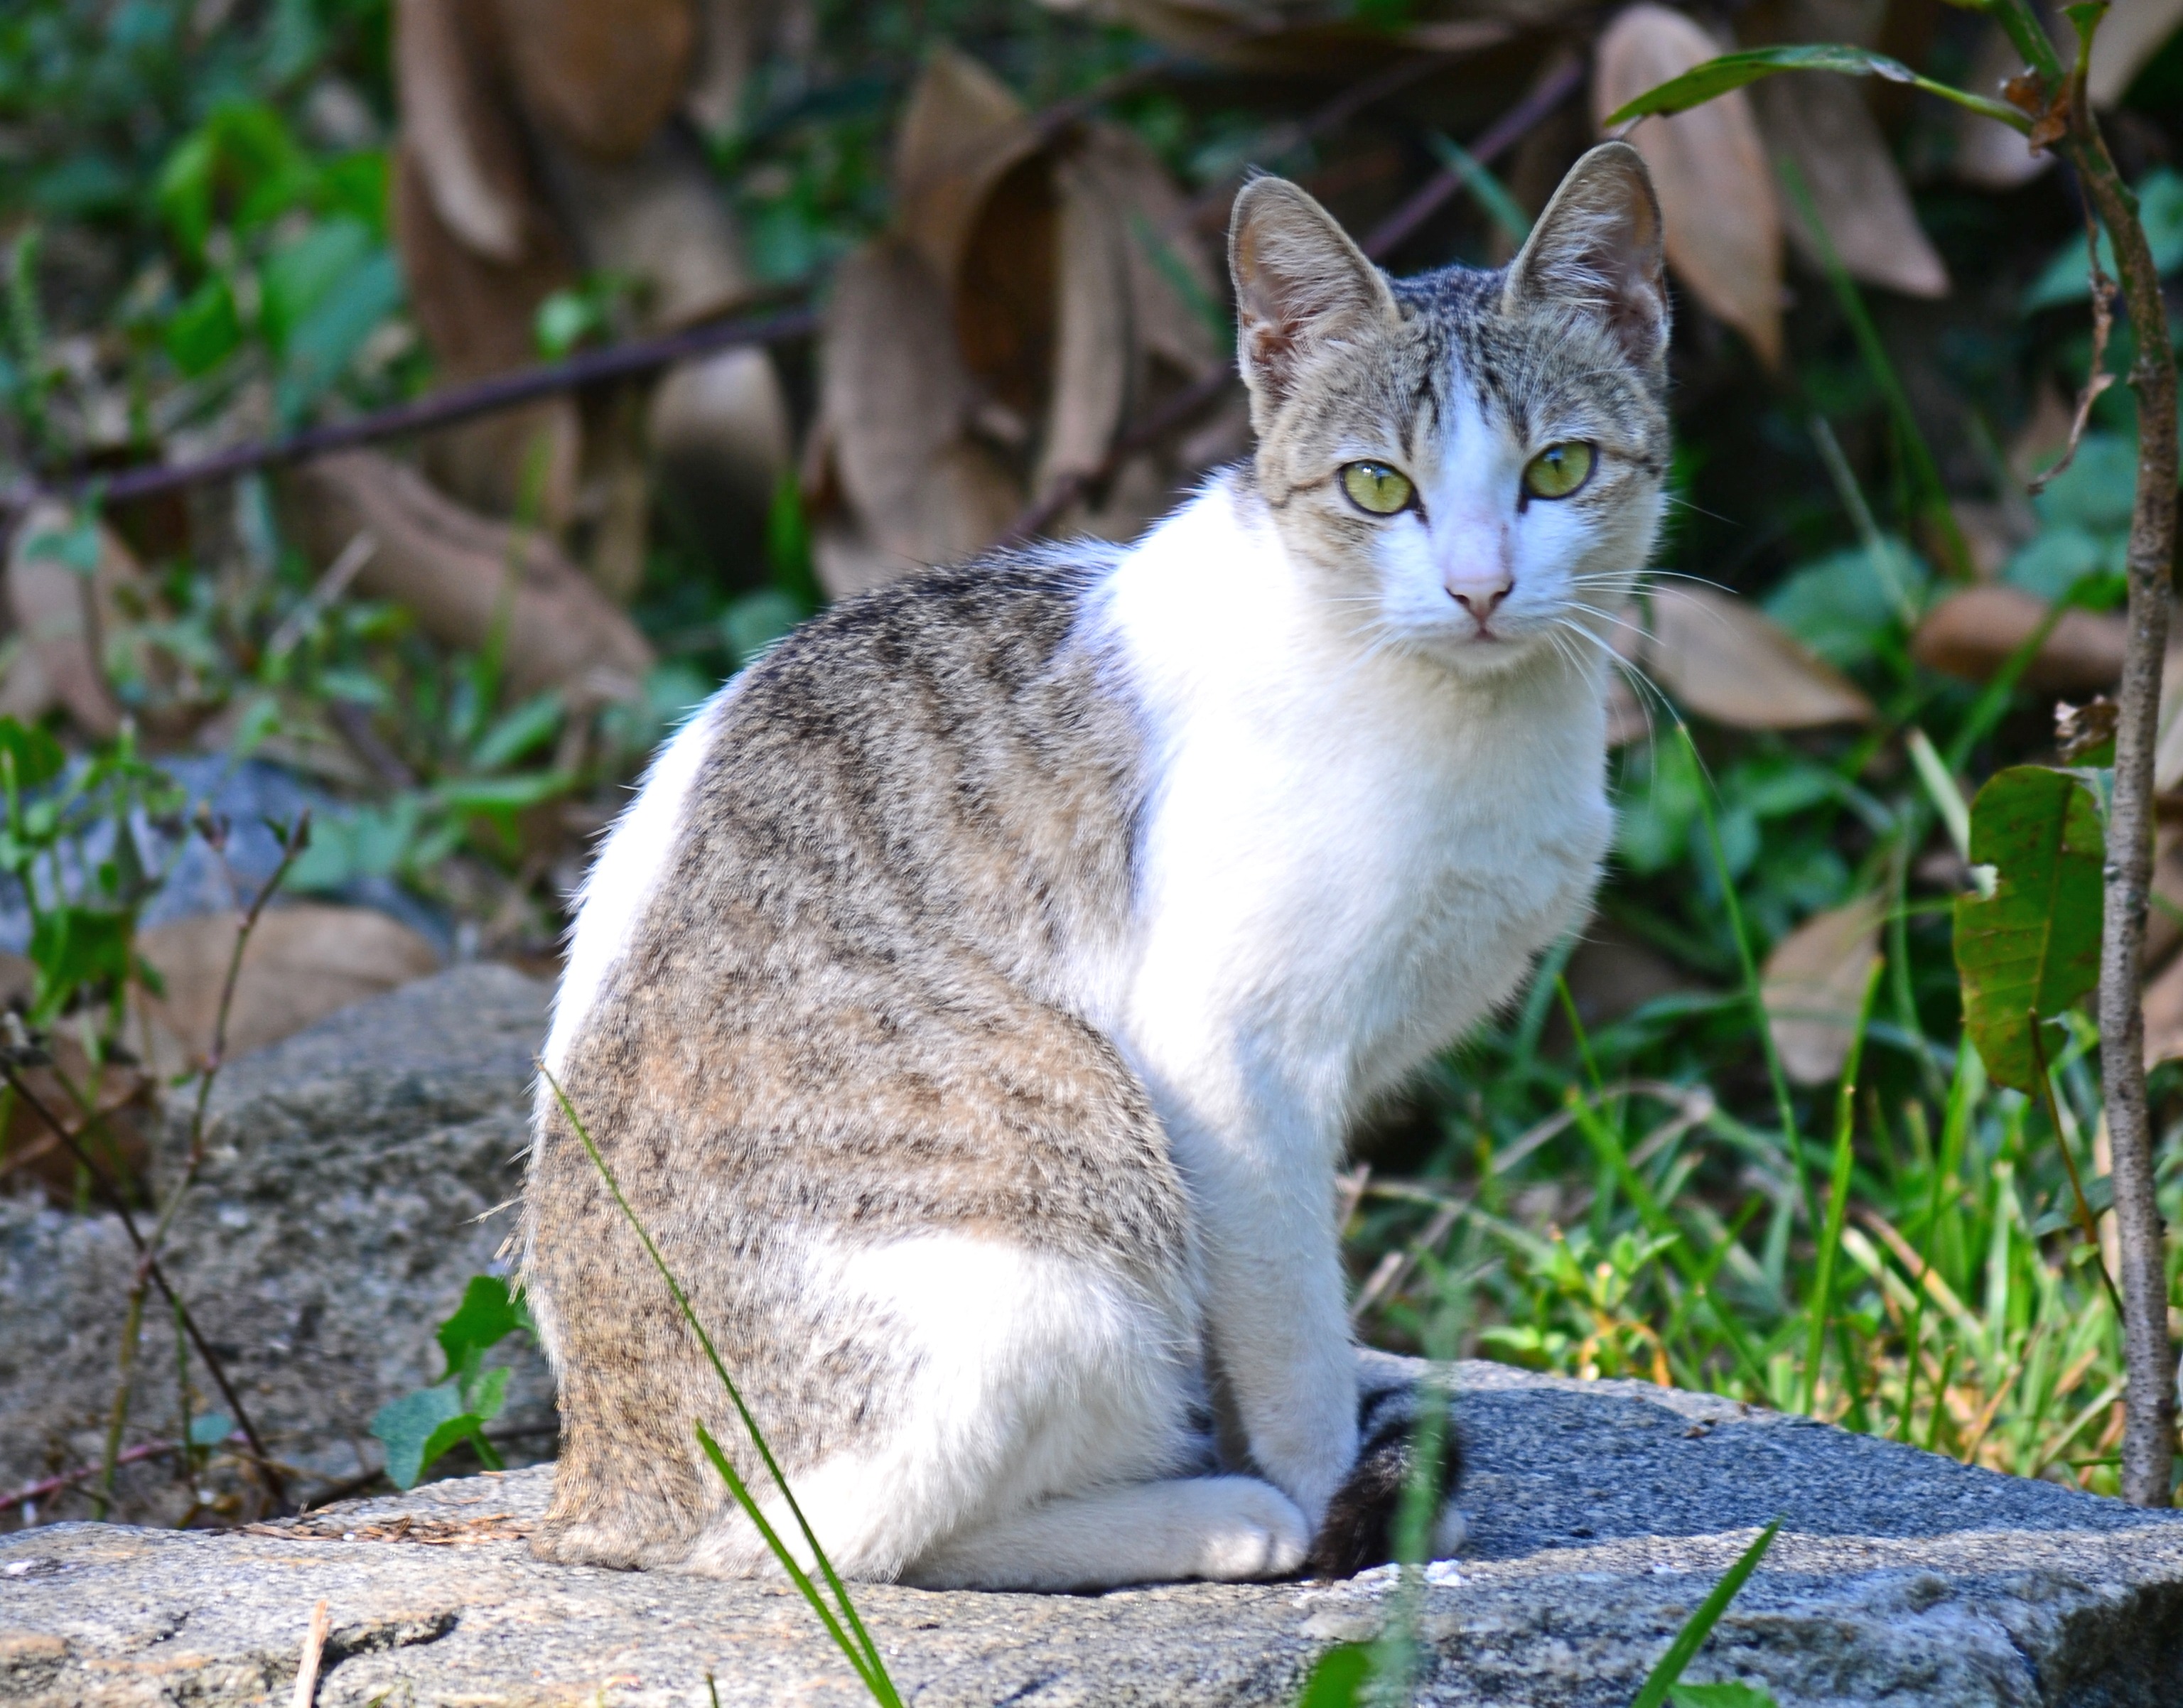
nature, grass, animal, wildlife, pet, cat, feline, mammal, fauna, whiskers, vertebrate, sri lanka, ceylon, wild cat, small to medium sized cats, cat like mammal, domestic short haired cat, mawanella